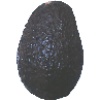
Label: avocado